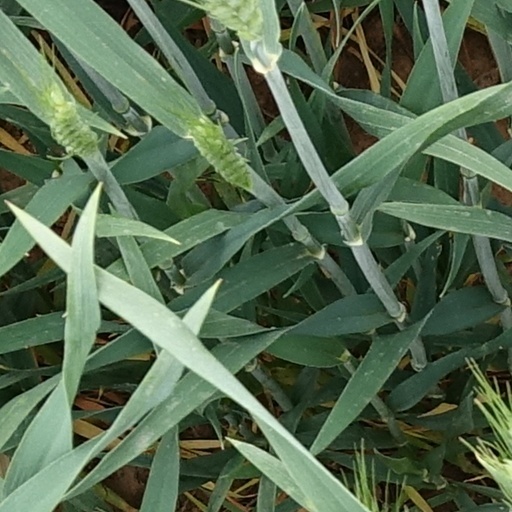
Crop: wheat